So Cruel

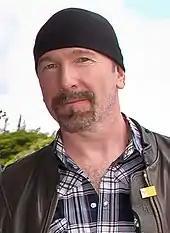
The Edge (pictured in 2011) separated from his wife during the recording of "Achtung Baby". Their painful emotions were channelled in the lyrics.

During the recording sessions for "Achtung Baby", the Edge separated from his wife, Aislinn O'Sullivan. Reflecting on the impact it had on U2, Bono said, "We're a really tight community. This is not like somebody's, you know, girlfriend's left. We've grown up with these people, this our family, our community. This was really hard for us... It was like the first cracks on the beautiful porcelain jug with those beautiful flowers in it that was our music and our community, starting to go 'crack'." The Edge explained that travelling to Berlin to write and record provided him with an escape from his failing marriage: "I was disappearing into the music for a different reason. It was a refuge in a way. That approach didn't completely work. You know, I wasn't really... in a good positive headspace. I was running away, I suppose." "Hot Press" editor Niall Stokes noted that in the lyrics, "Bono is clearly drawing on the experiences of those close to him, and particularly on the emotional turmoil that the Edge and Aislinn had been going through." Bono said "that's in there, but it's unfair to lump it all on the Edge and Aislinn splitting up. That was one of the saddest things... But that was only one part of it. There were lots of other things going on internally within the band and outside it, and I was working through all of that. People are desperately trying to hold onto each other in a time when that's very difficult. Looking around, you see how unprepared for it all people are, and the deals they make."